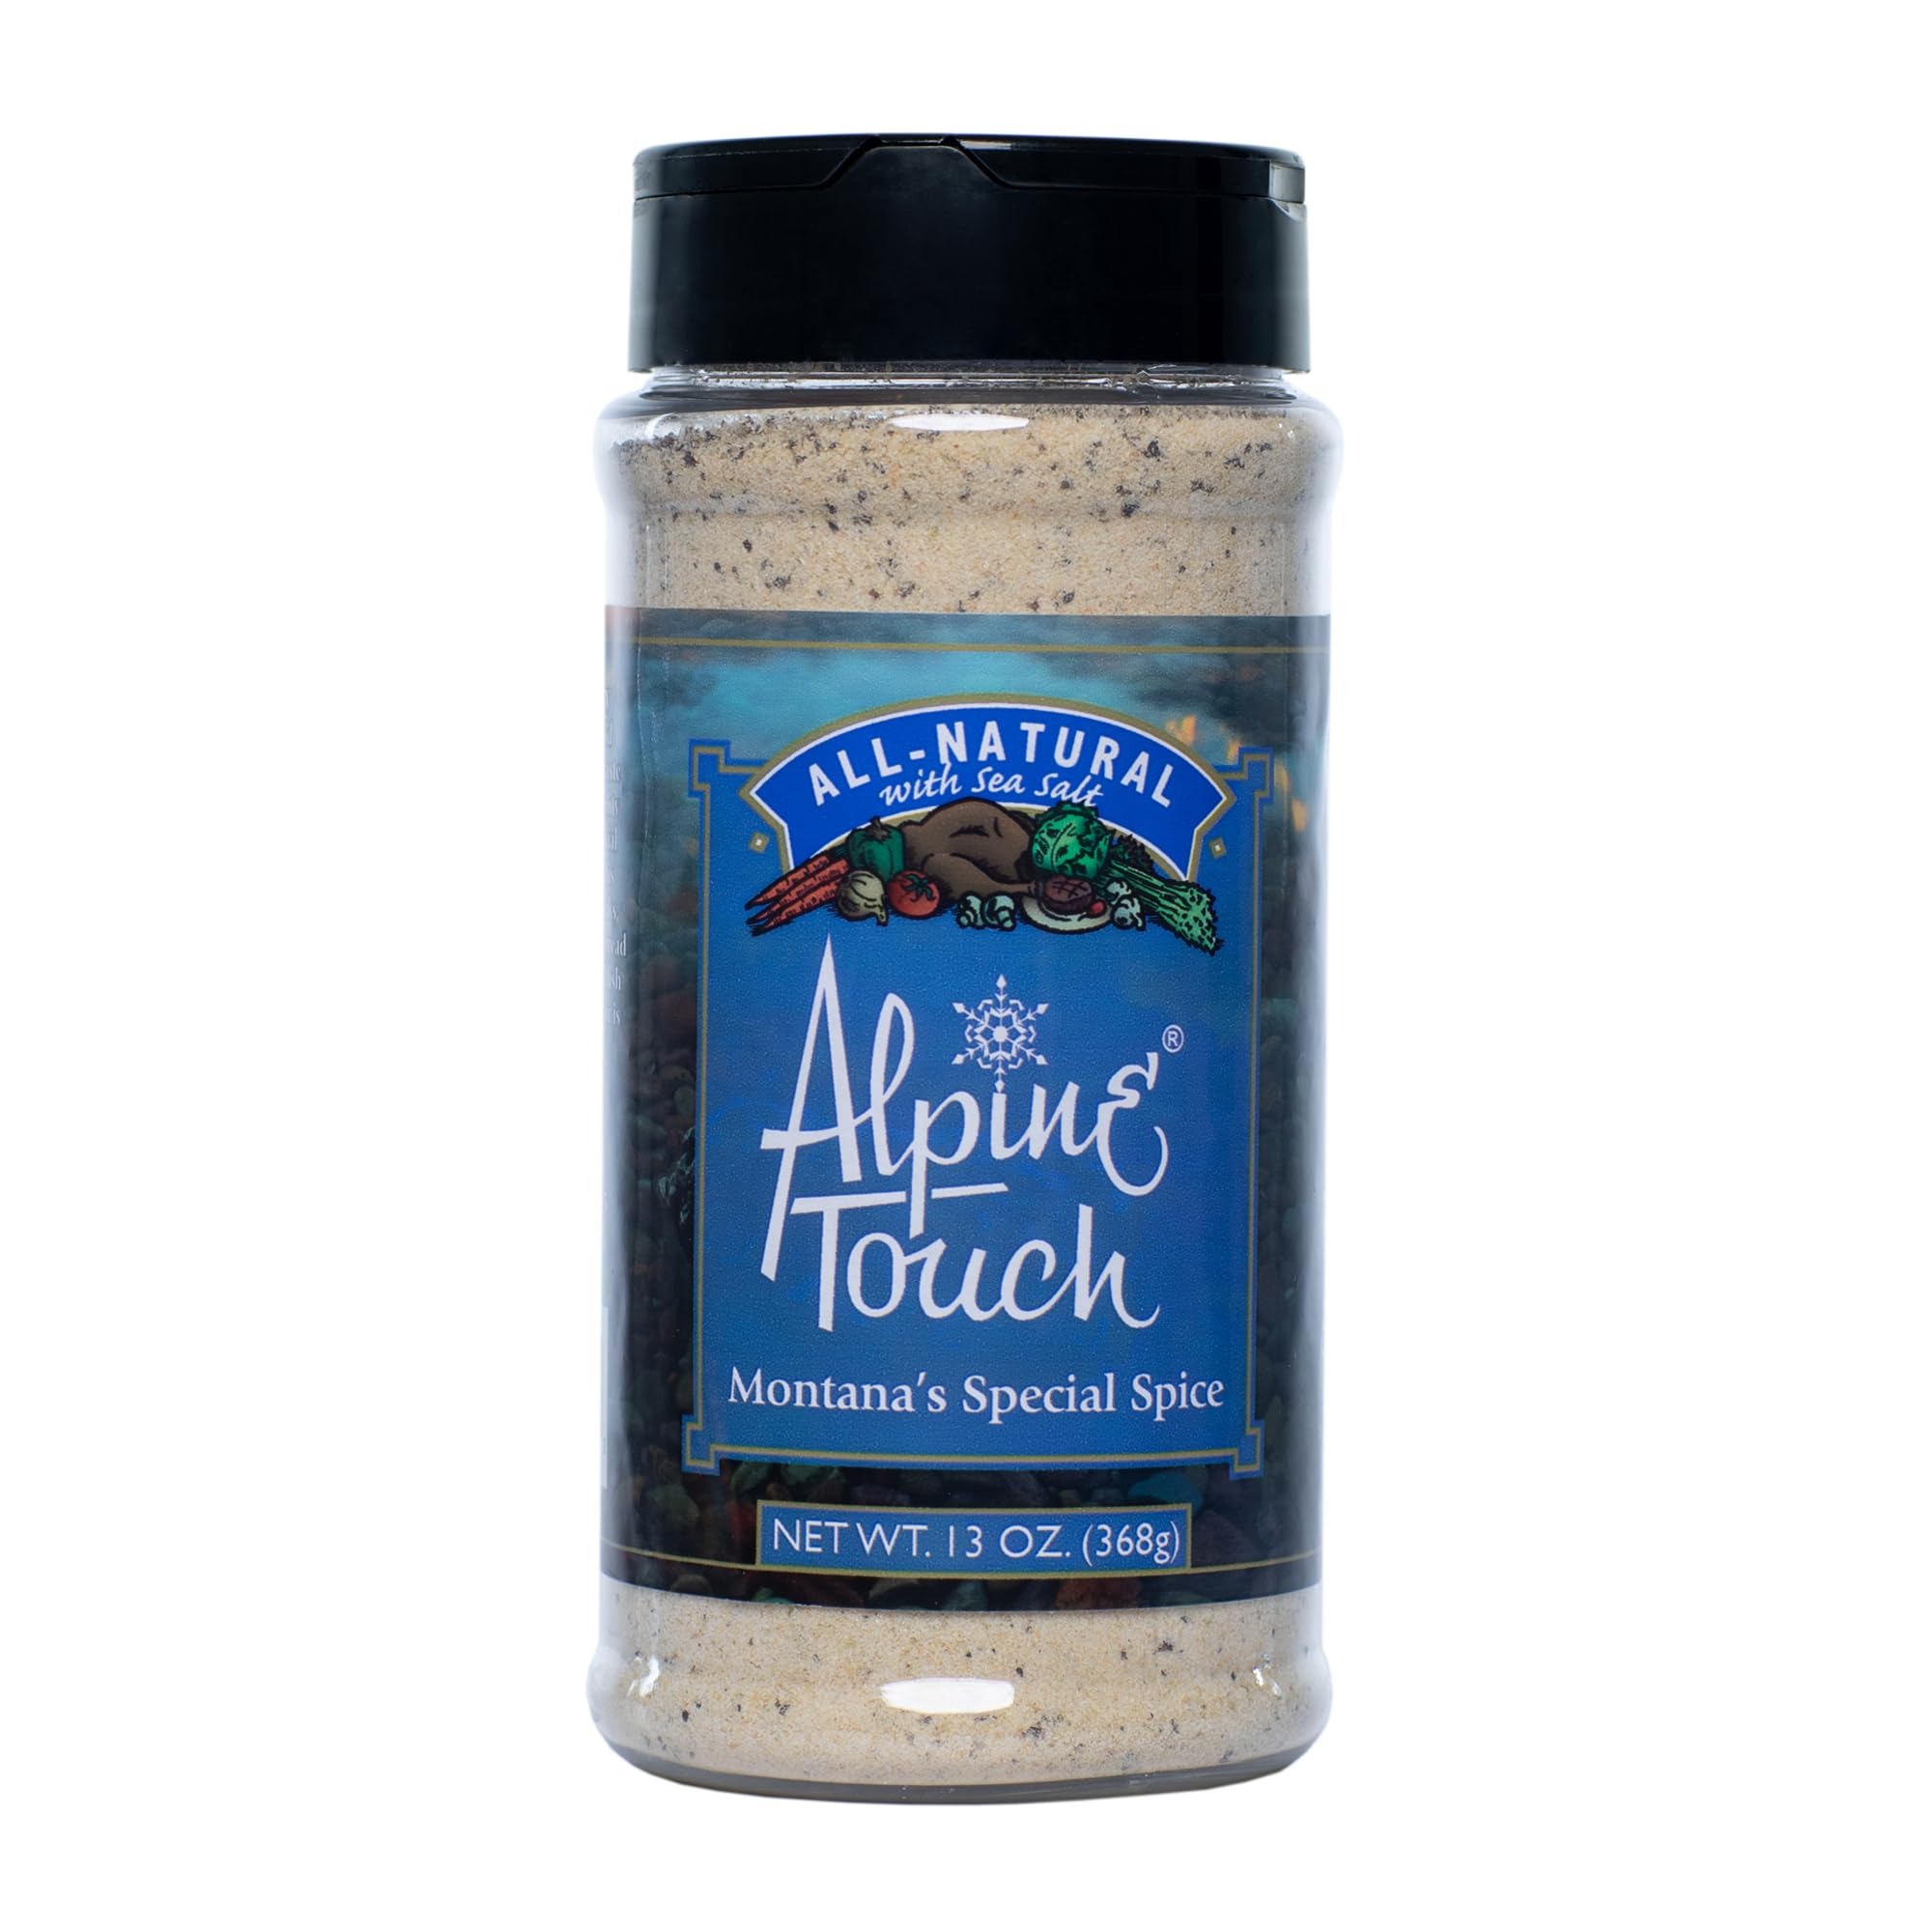
Item Name: Alpine Touch 13oz All Natural Seasoning with Sea Salt
Bullet Point 1: All Natural, Rustic, Full Flavor
Bullet Point 2: Made with Sea Salt
Product Description: Montanans know good flavor, they also know good ingredients. The All-Natural Seasoning joins the All-Purpose family with no artificial flavor and the addition of Sea Salt. Sprinkle it on on steaks, salads, soups and stew; spread it over popcorn, poultry, fish and pasta. The All-Natural's robust taste is great on everything!
Value: 13.0
Unit: Ounce

Price: 14.99